Immigration to Canada

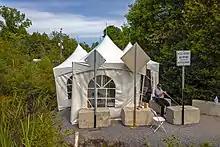
A group of small peaked-roofed white tents on a gravel road in a wooded area under a blue sky with clouds. In front of them are three cement blocks and three roads signs, two of which are diamond shaped with unfinished metal facing the camera, while the third, on the left, reads "Accés interdit aux piétons – No pedestrians". In front of the tent and on the right a man wearing a blue shirt and darker blue pants sits on a folding chair

In 2019, Canada admitted 341,180 permanent residents, compared to 321,055 the previous year. Among those admitted, 58% were economic immigrants and their accompanying immediate families; 27% were family class; 15% were either resettled refugees or protected persons or were in the humanitarian and other category. India, Philippines and China are the top three countries of origin for immigrants moving to Canada. A record number of 405,000 immigrants were admitted to Canada in 2021, surpassing the previous annual record of 400,900 set in 1913.